Scupi

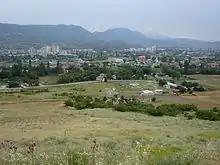
Panorama of Scupi and Skopje.

Scupi is an archaeological site located between Zajčev Rid ("Зајчев Рид" 'Rabbit Hill') and the Vardar River, several kilometers from the center of modern Skopje in North Macedonia. A Roman military camp was founded here in the second century BC on the site of an older Dardanian settlement. It became later "Colonia Flavia Aelia Scupi" and many veteran legionnaires were settled there. A Roman town was founded in the time of Domitian (AD 81–96) and Scupi became the chief center for romanizing Dardania. It was abandoned in AD 518 during interregnum between Anastasius I Dicorus and Justin I after an earthquake destroyed the city.